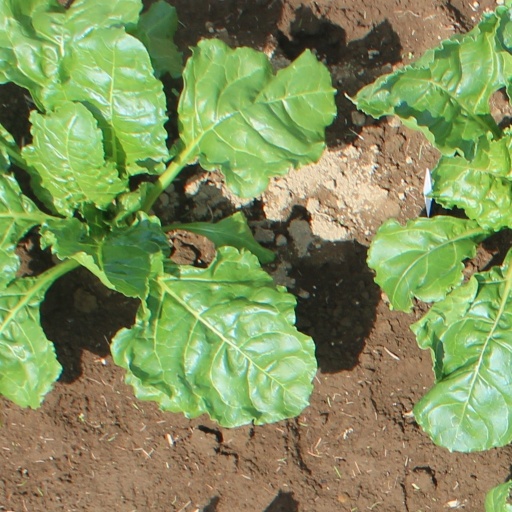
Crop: sugar beet